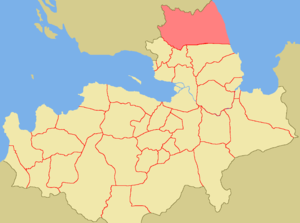
L'Ingrie du Nord ou République de Kirjasalo est un État peuplé de Finnois d'Ingrie ayant brièvement existé après la révolution bolchevique, avec pour objectif de se rapprocher de la Grande Finlande, entre 1919 et 1920.